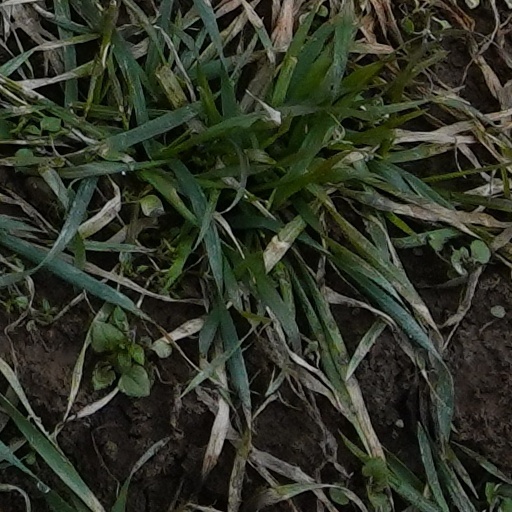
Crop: wheat